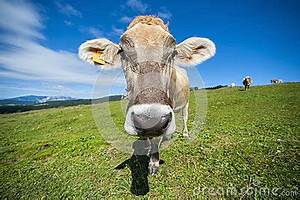
Label: mucca